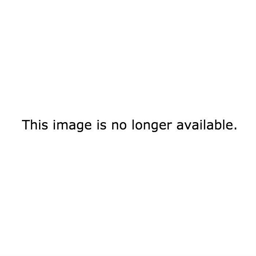
have passed and yet everything remains the same .